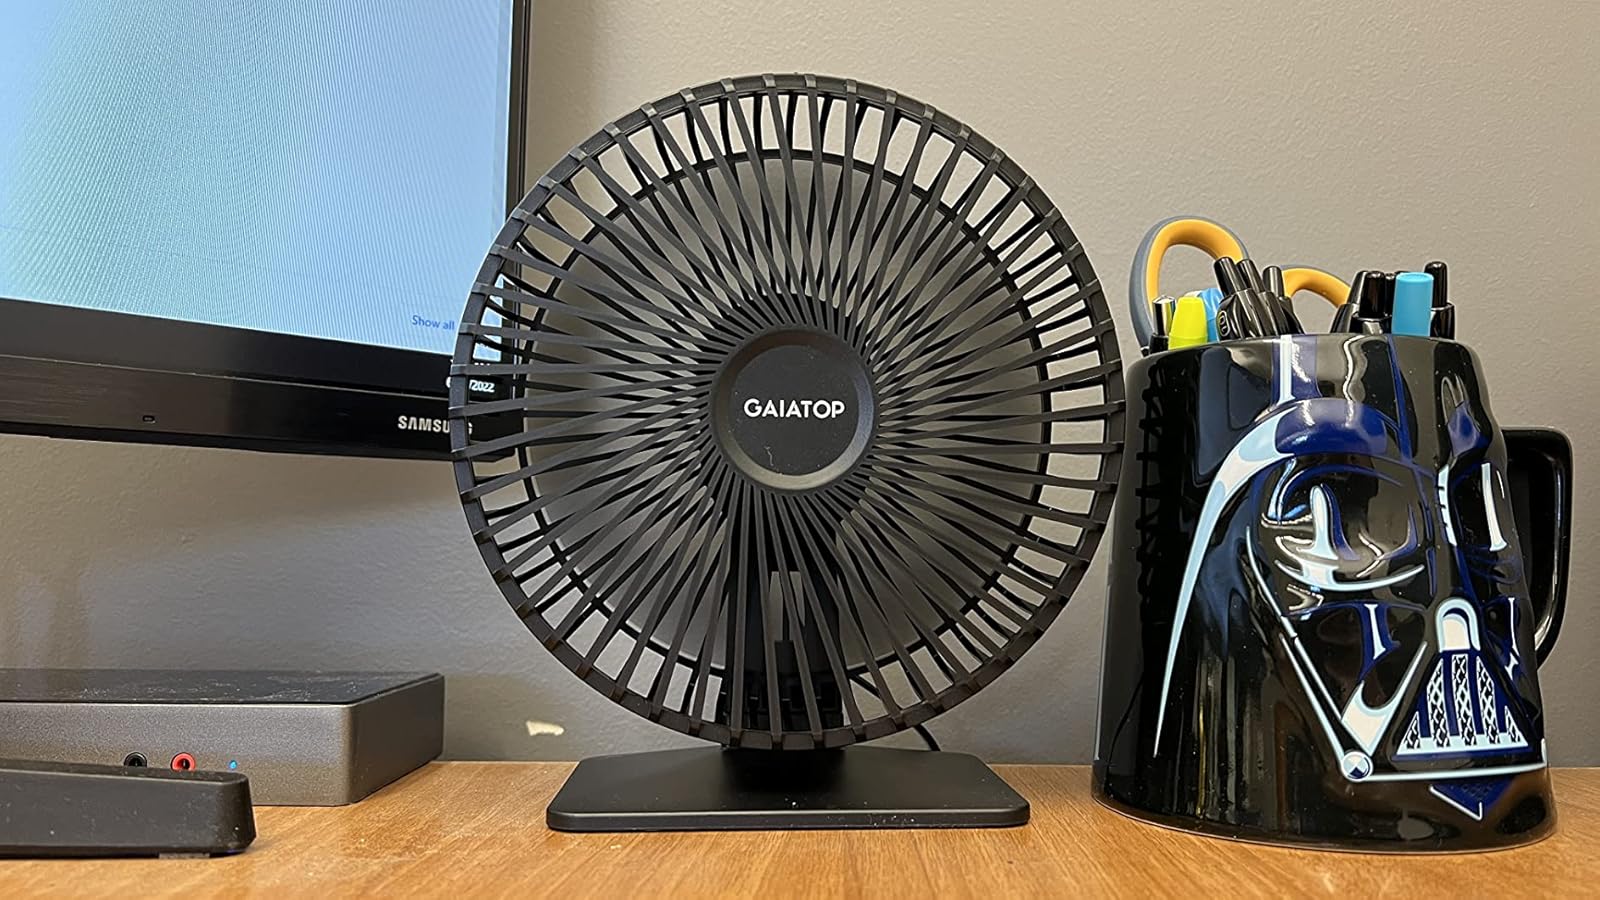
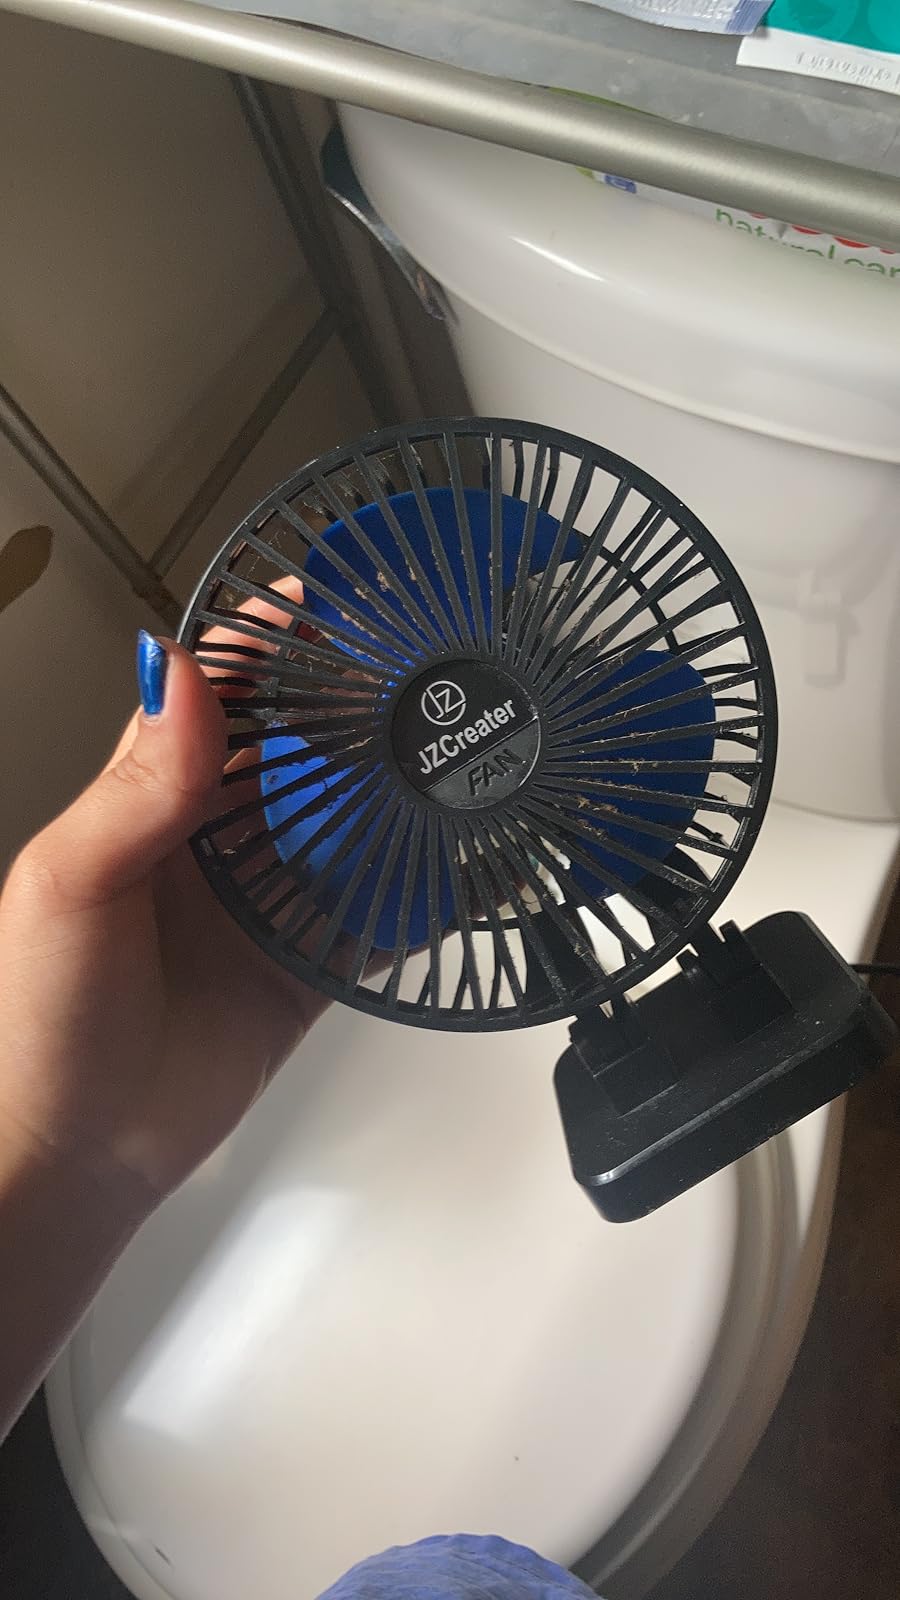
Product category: fan
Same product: no